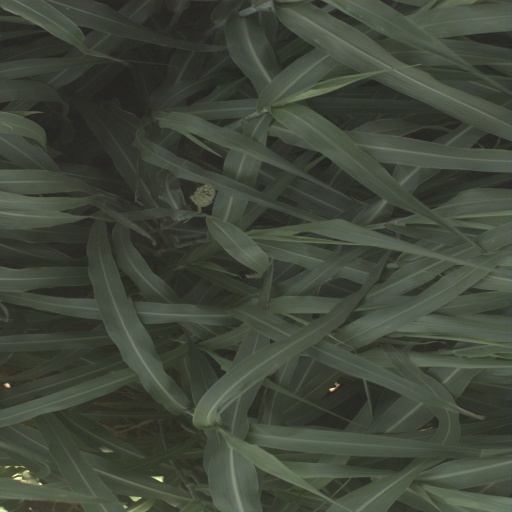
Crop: sorghum